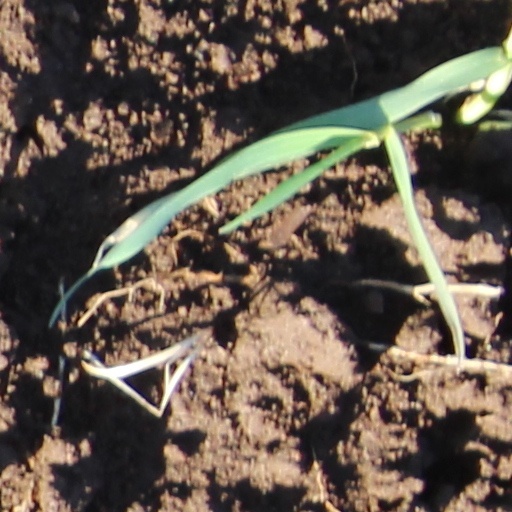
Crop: wheat